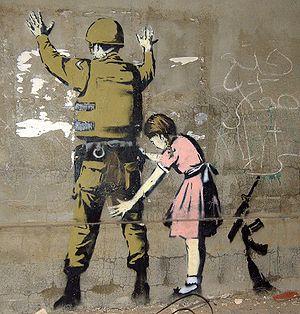
Banksy est le pseudonyme d'un artiste britannique anonyme, actif depuis les années 1990. Il est connu pour son art urbain satirique et comme réalisateur de films.
L’anarchisme a depuis longtemps des liens avec les arts créatifs, en particulier la peinture, la musique et la littérature.
La barrière de séparation israélienne ou clôture de sécurité est une construction située en grande partie le long de la ligne verte. La barrière est composée à ~95% d'un système de clôture multi-couches ainsi que d'un mur de huit mètres principalement le long de l'autoroute 6 et dans les zones de Jérusalem. La longeur prévue de la barrière est de 708 km et est en cours d'édification par Israël depuis 2002.
L'anarchisme au Royaume-Uni apparaît au travers de l'action de ses précurseurs dans le contexte de la dissidence religieuse protestante radicale.